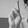
ASL letter: R